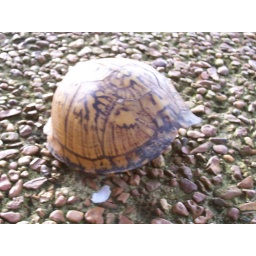
box turtle in the front yard 6/24/07